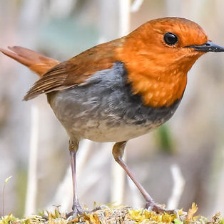
Species: JAPANESE ROBIN
Scientific name: ERITHACUS AKAHIGE
ImageNet parent category: robin